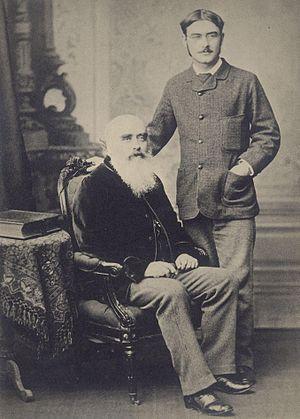
John Lockwood Kipling est un professeur d'arts, illustrateur et conservateur de musée britannique. Il a passé la plus grande partie de sa carrière dans les provinces de l'Empire des Indes. Il est le père de Rudyard Kipling.